Viktor Stretti

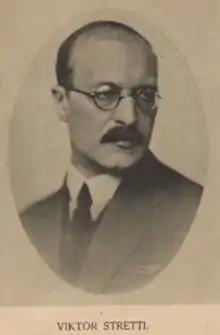
Viktor Stretti, 1928

Viktor Stretti, born Vítězslav Otakar Stretti (7 April 1878 in Plasy – 3 March 1957 in Dobříš) was a well known Czech etcher and lithographer. His brother was the etcher Jaromír Stretti-Zamponi.